Italian language

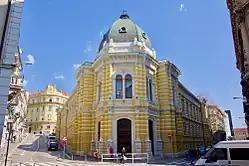
Italian Secondary School in Rijeka/Fiume, Croatia

It formerly had official status in Albania due to the annexation of the country to the Kingdom of Italy (1939–1943). Albania has a large population of non-native speakers, with over half of the population having some knowledge of the Italian language. The Albanian government has pushed to make Italian a compulsory second language in schools. The Italian language is well-known and studied in Albania, due to its historical ties and geographical proximity to Italy and to the diffusion of Italian television in the country.